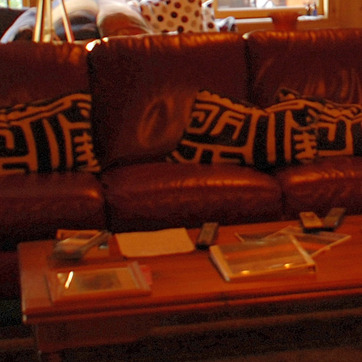
Material: leather